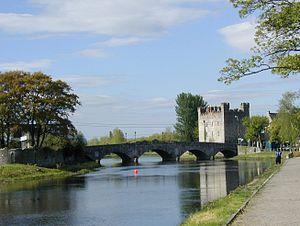
Athy est une ville du comté de Kildare en République d'Irlande.